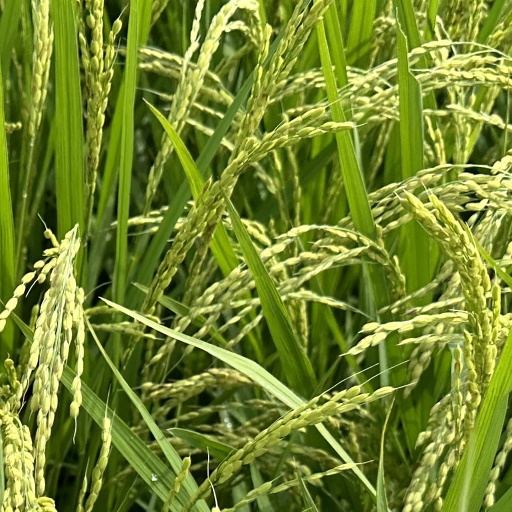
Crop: rice